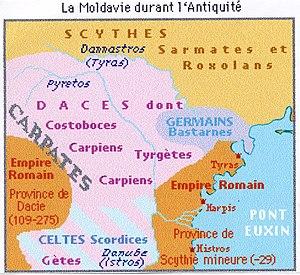
Carte historique de Moldavie durant l'antiquité
La principauté de Moldavie est un État européen historique. Avec celle de Valachie et celle de Transylvanie, c'est l'une des trois principautés médiévales à population roumanophone. Avec la Valachie c'est aussi l'une des deux « principautés danubiennes ». La Moldavie en tant que région historique, couvrait un territoire aujourd'hui partagé entre trois États modernes : la Roumanie, la Moldavie et l'Ukraine. Son histoire constitue une période importante du passé de la république de Moldavie et de la Roumanie, qui en revendiquent toutes deux la culture, les souverains, le patrimoine littéraire et les monuments. Elle avait une législation, une armée, une flotte sur le Danube et un corps diplomatique : ce n'était donc pas, comme le représentent de façon inexacte de nombreux ouvrages historiques modernes, une province turque ou polonaise, mais une principauté d'abord indépendante, ensuite autonome, vassale seulement tantôt des rois de Pologne, tantôt du sultan ottoman de Constantinople.